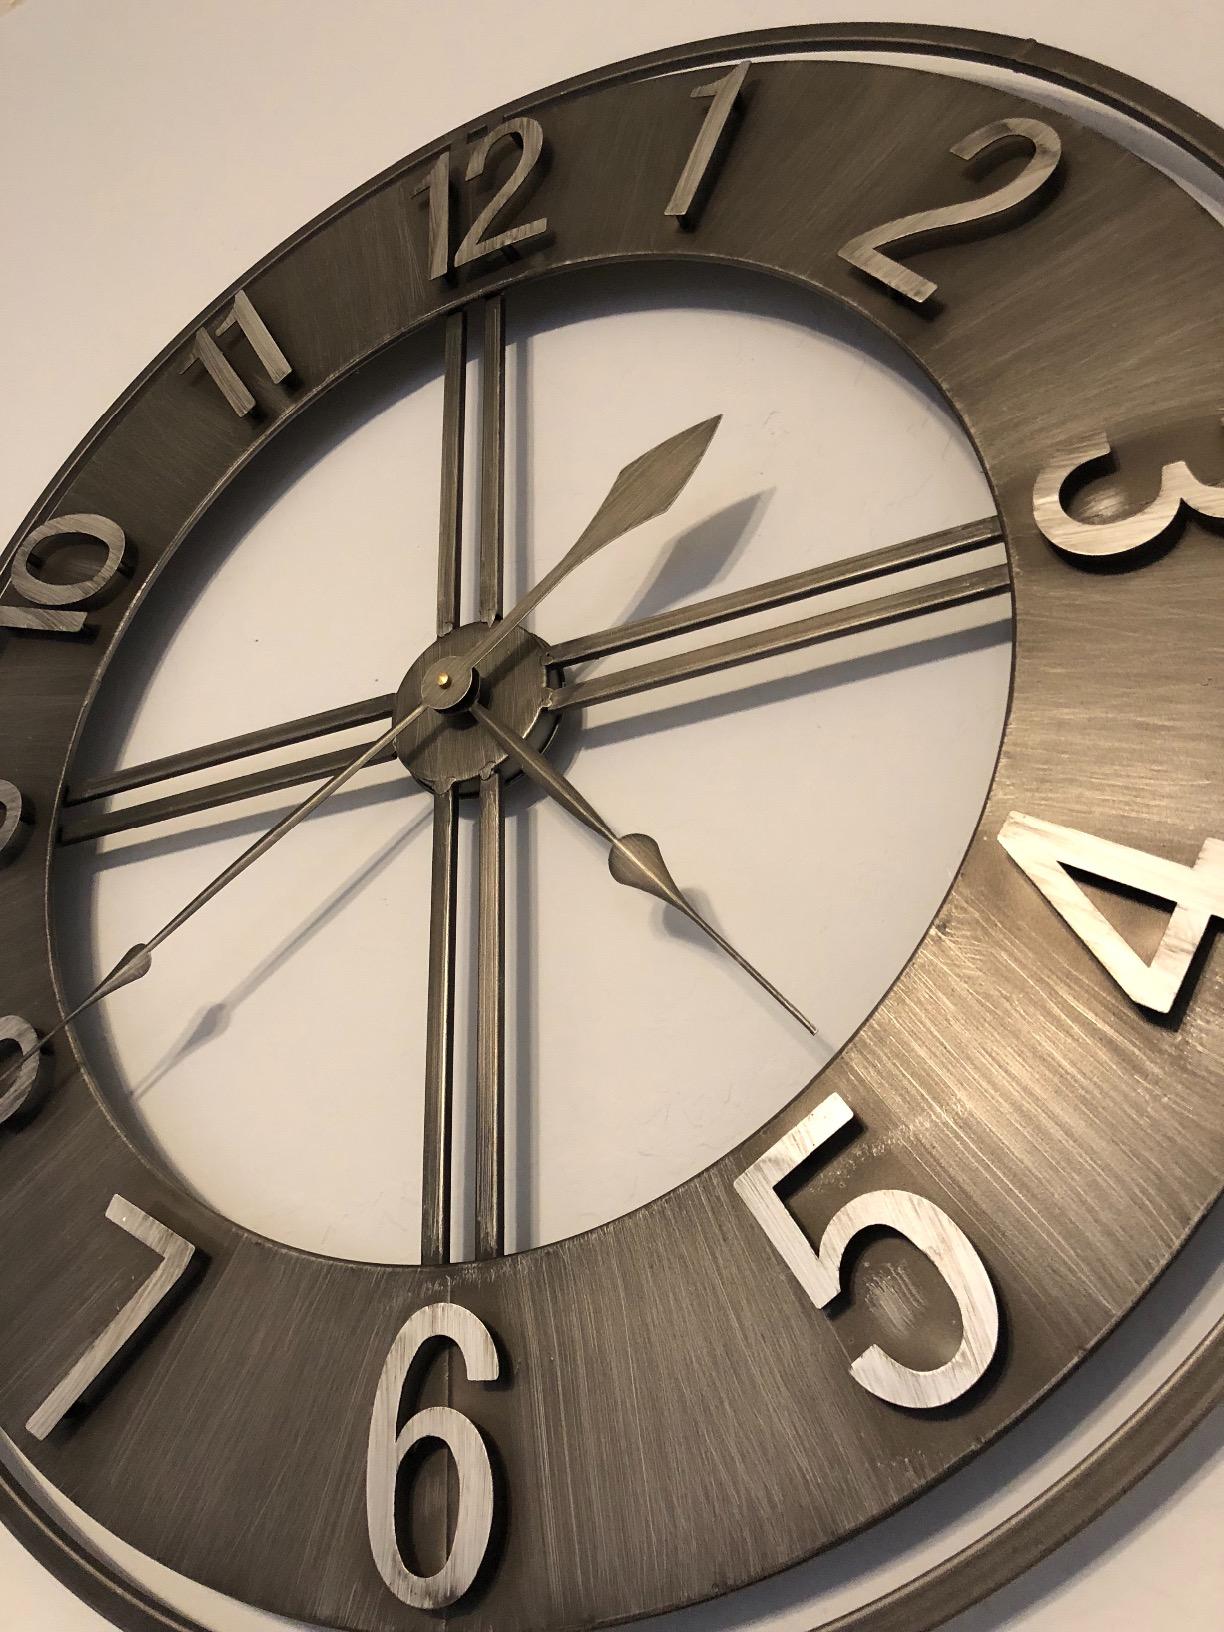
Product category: clock
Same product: yes